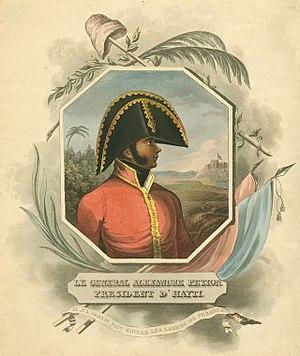
Portrait du général Alexandre Pétion.